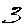
Label: 3